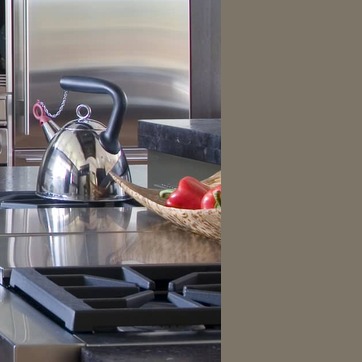
Material: food